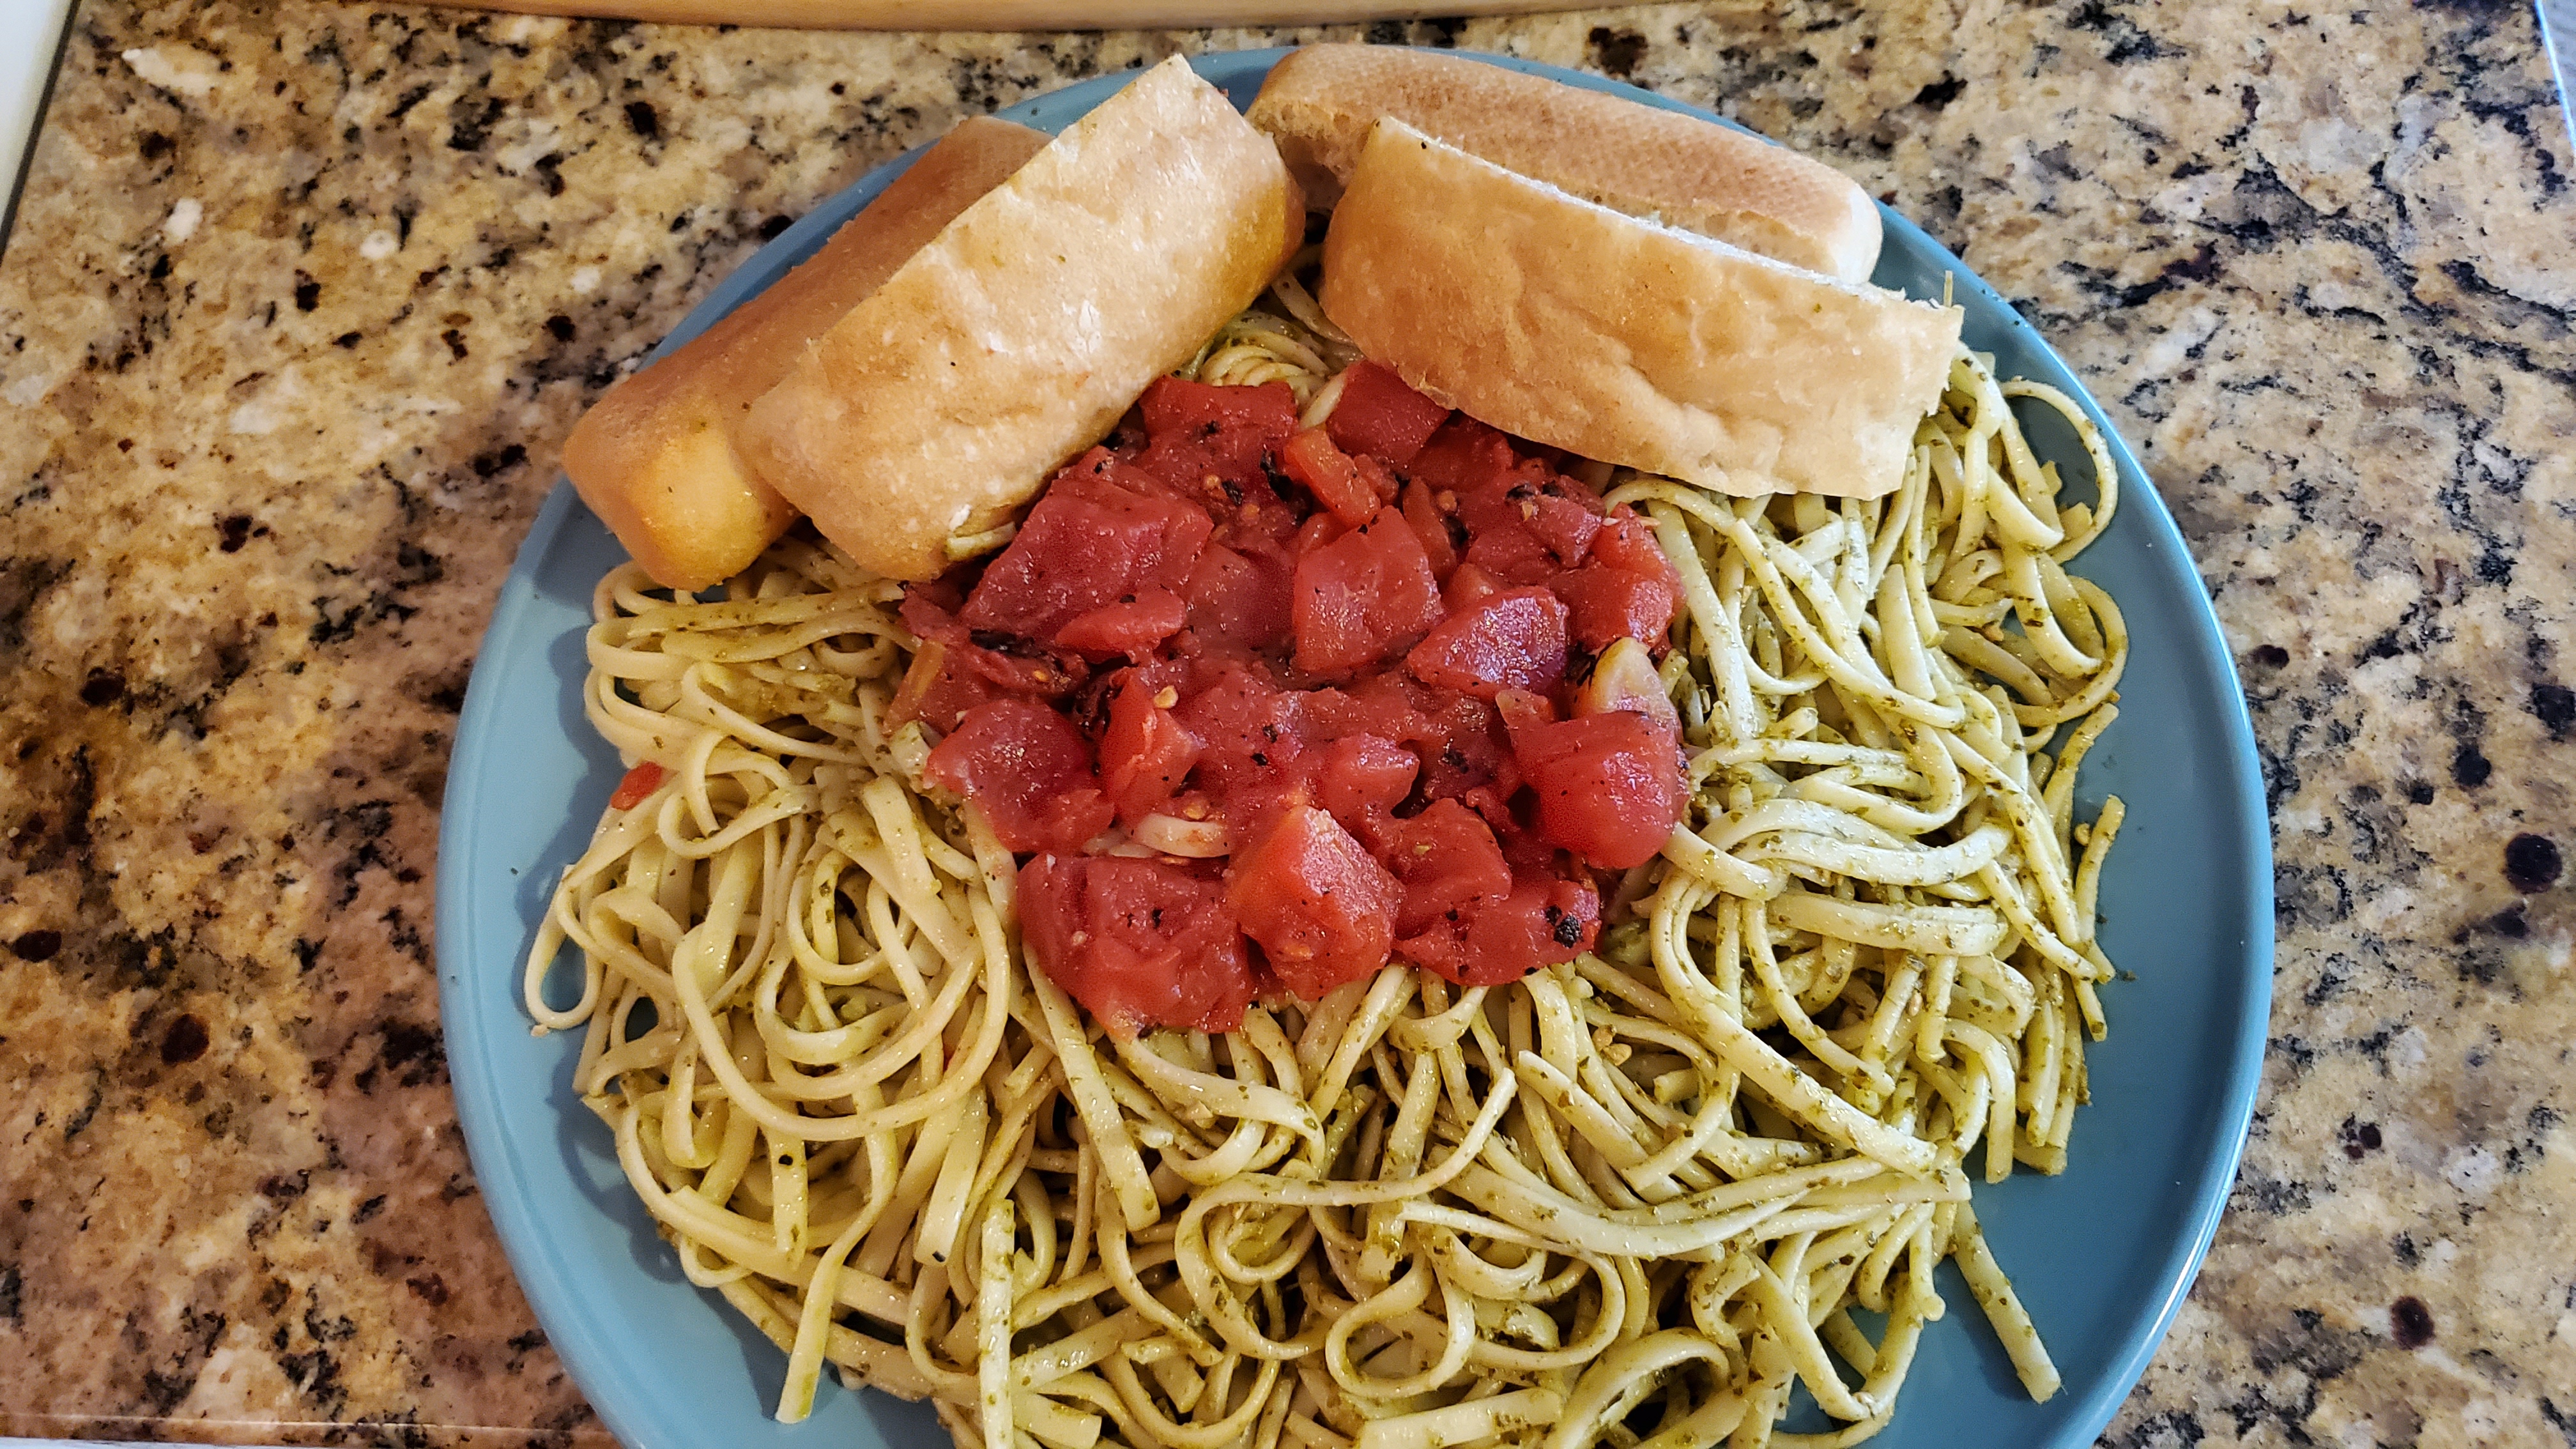
food, pesto, pasta, garlic, bread, dish, cuisine, spaghetti, capellini, ingredient, chow mein, bakmi, noodle, Hot dry noodles, yi mein, meat, fideo, mie goreng, produce, lo mein, chinese food, vegetarian food, italian food, recipe, chinese noodles, wonton noodles, pancit, bigoli, shirataki noodles, fried noodles, spaghetti alla puttanesca, spaghetti aglio e olio, hokkien mee